Tri-glide slide

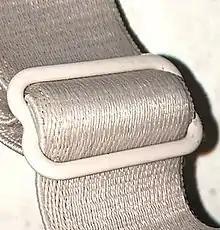
A cream-colored metal slide along with strap

A tri-glide slide, also called a webbing slide, is a small item of hardware made of plastic or metal (usually electroplated) forming a rectangle with a bar in the middle—there are thus two separate openings. They are utilized when webbing is slid through one and then out of the other opening, for the purpose of the strap being effectively shortened or lengthened to an extent. As everyone varies in size, they are often used on objects that are worn, such as pet harnesses, bras, belt bags, diving masks, personal flotation jackets, caps, gun slings, etc., so that these objects can be adjusted to not fit the wearer too constrictedly or loosely, but comfortably while still tight enough. They are made in different dimensions because of varying strap width and thickness.